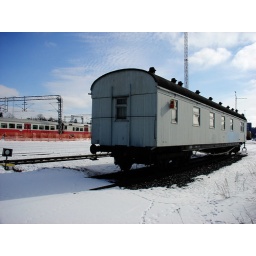
A train car in Helsinki, Finland.